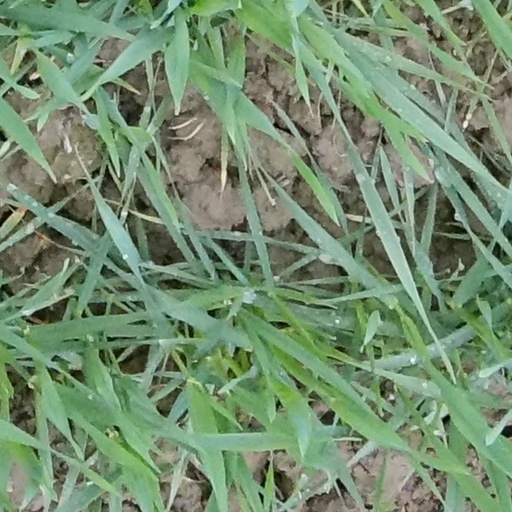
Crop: wheat